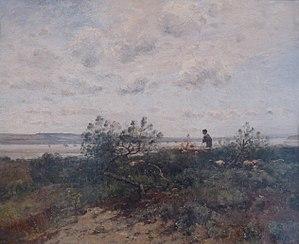
Louis-Aimé Japy (1840-1916), Paysage. Musée barrois (Bar-le-Duc)
Louis Aimé Japy, né le 19 octobre 1839 à Berne et mort le 8 janvier 1916 à Paris, est un peintre français de l'École de Barbizon.